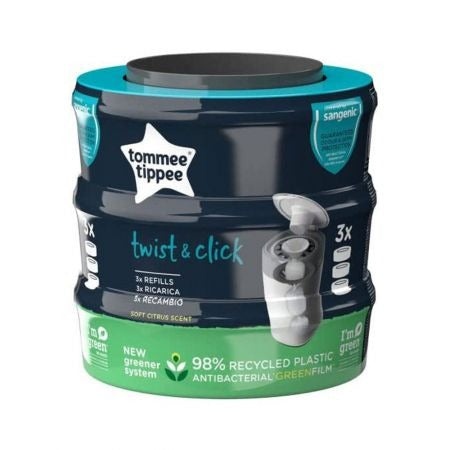
Tommee Tippee Twist & Click Nappy Disposal Bin Refill (3 Pack)
Antibacterial GREENFILM: Kills 99% of germs to keep your baby safe. Multi-Layer Film: Traps odors and prevents leaks. Efficient: Lasts up to 3 months with regular use. Made from 98% Recycled Plastic: Environmentally friendly. Soft Citrus Scent: Provides a pleasant fragrance. Easy to Use: Simply twist and click to seal each nappy.
Brand: Tommee Tippee
Category: Baby & Toddler > Diapering > Diaper Pails > Diaper Disposal Systems